Wind wave

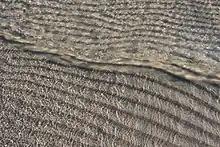
Waves create ripple marks in beaches.

As waves travel from deep to shallow water, their shape changes (wave height increases, speed decreases, and length decreases as wave orbits become asymmetrical). This process is called shoaling.